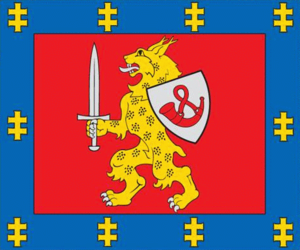
Tauragė
Tauragė er en industriby i det vestlige Litauen med et indbyggertal på 26.444. Byen er hovedstad i Tauragė apskritis og beliggende ved bredden af Jūra-floden, tæt på grænsen til Kaliningrad Oblast og ikke langt fra Østersøen.